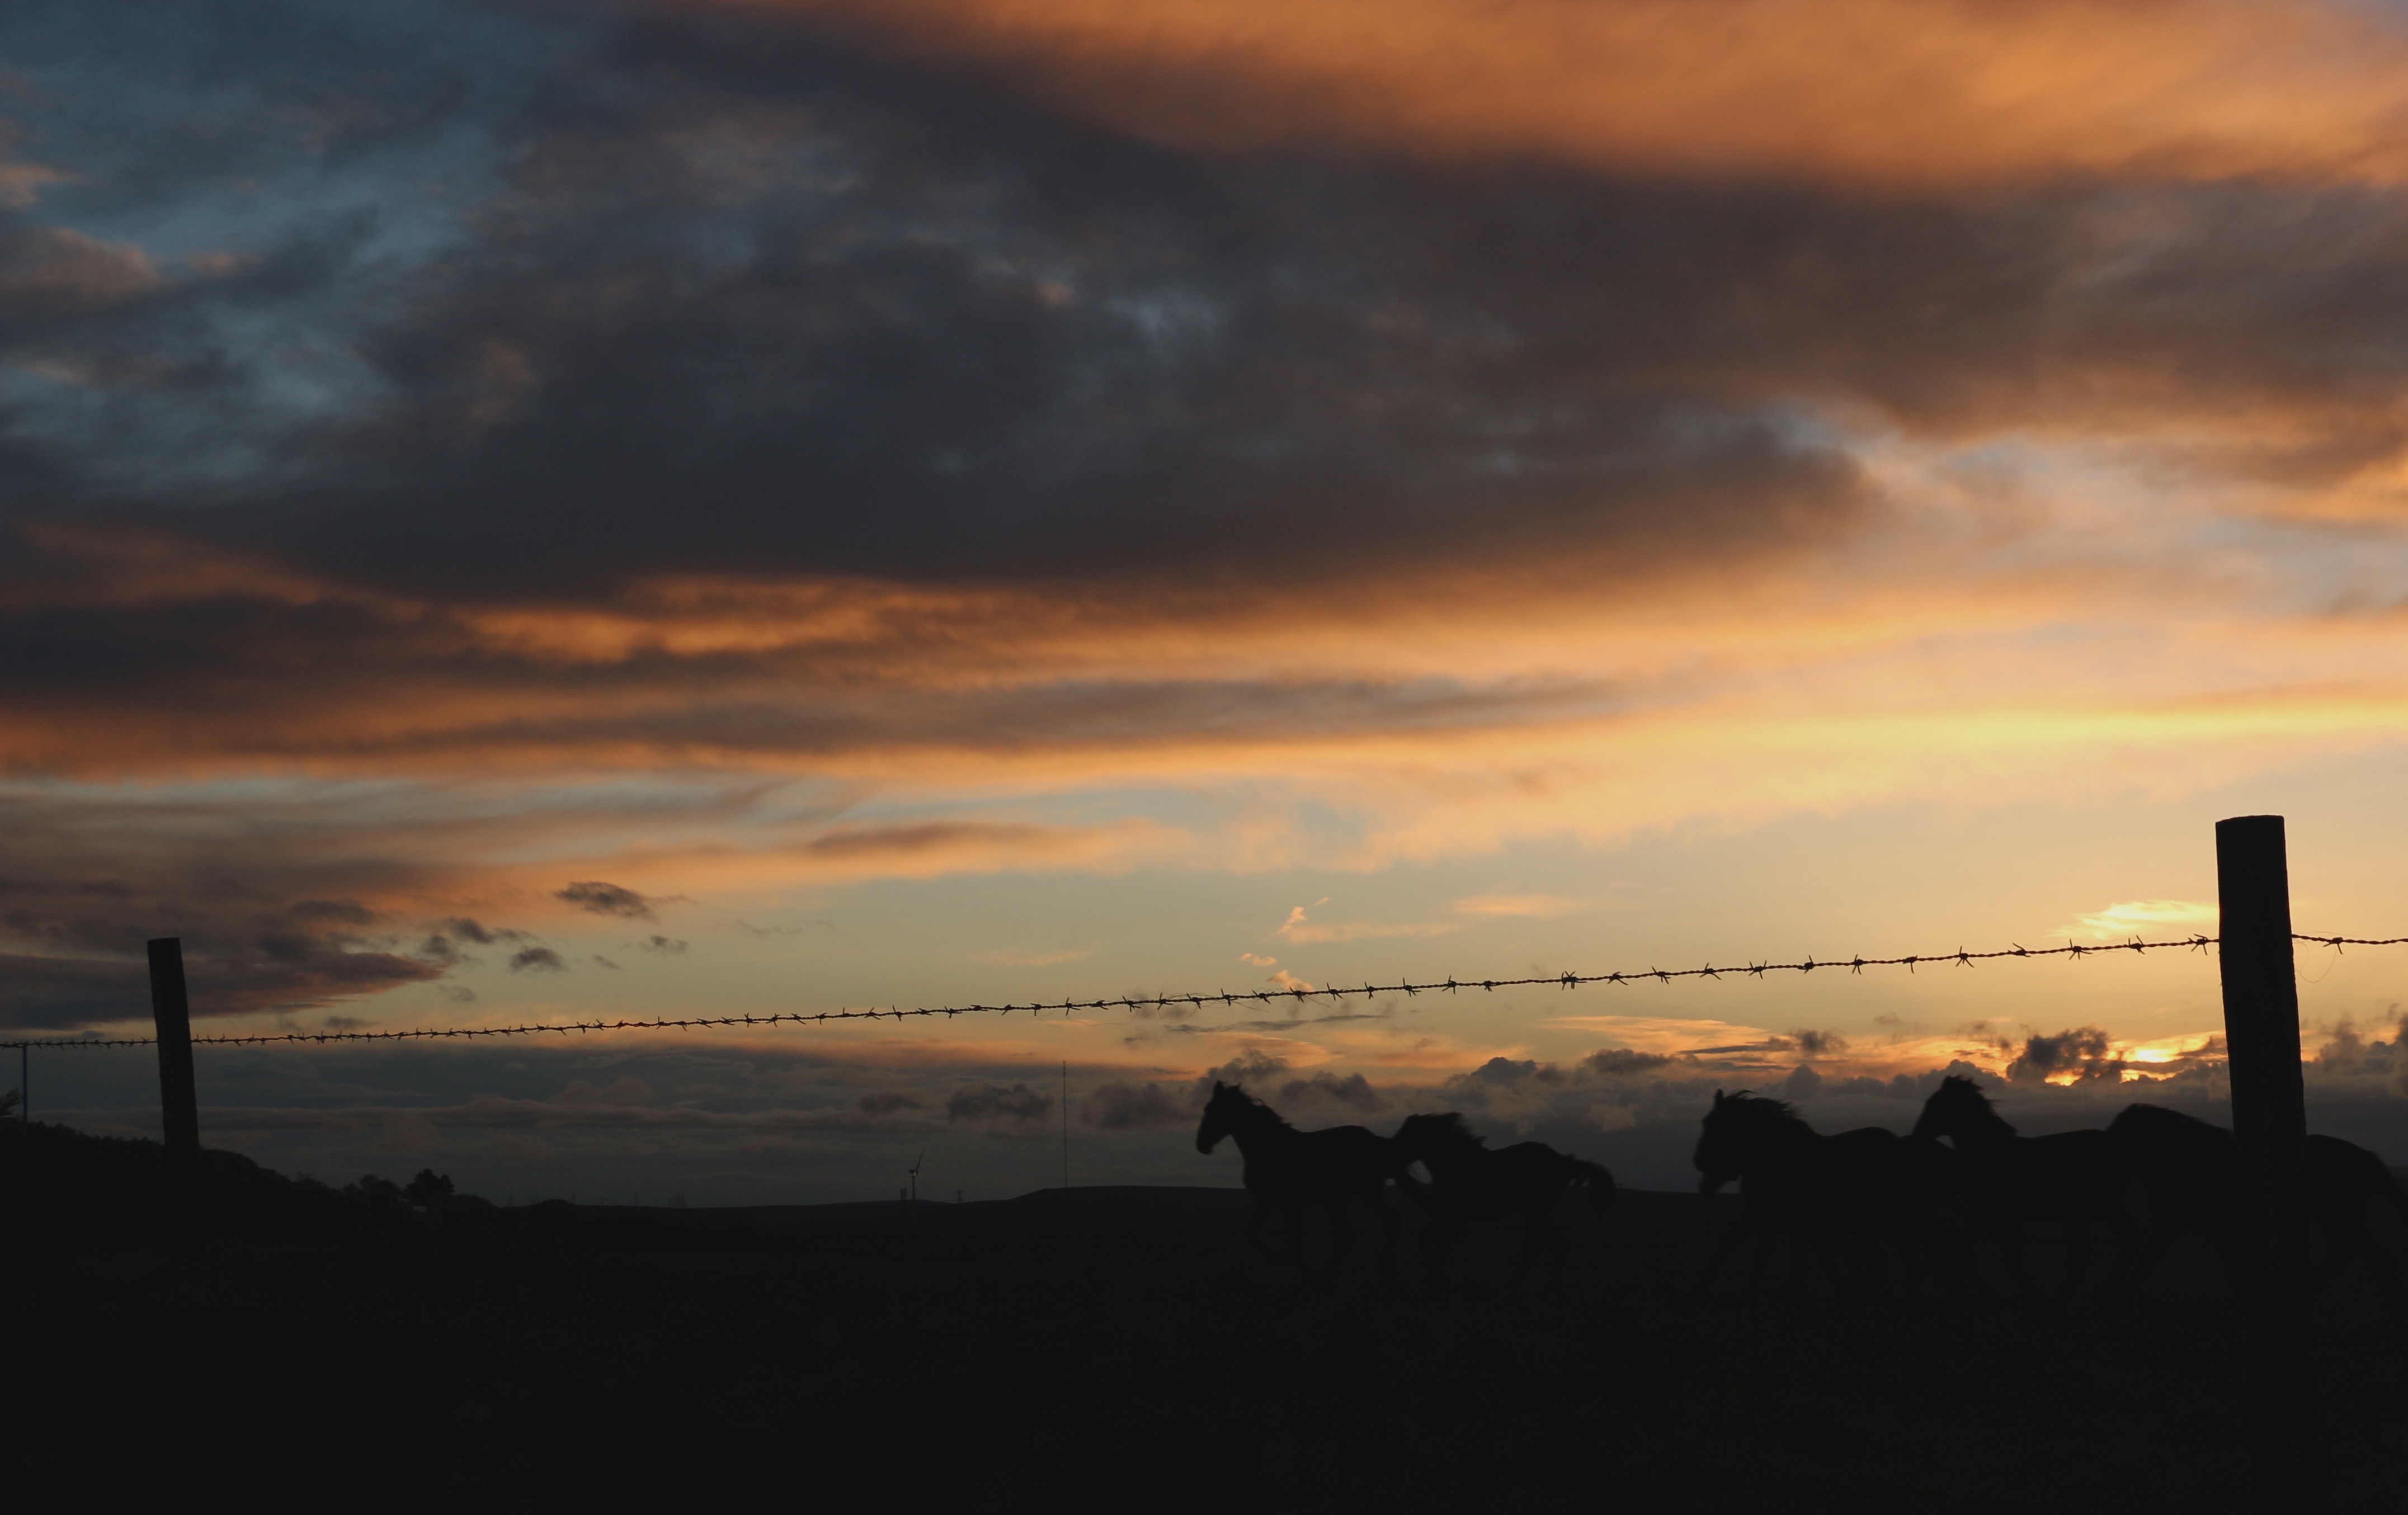
horizon, cloud, sky, sunrise, sunset, sunlight, morning, dawn, atmosphere, dusk, evening, afterglow, meteorological phenomenon